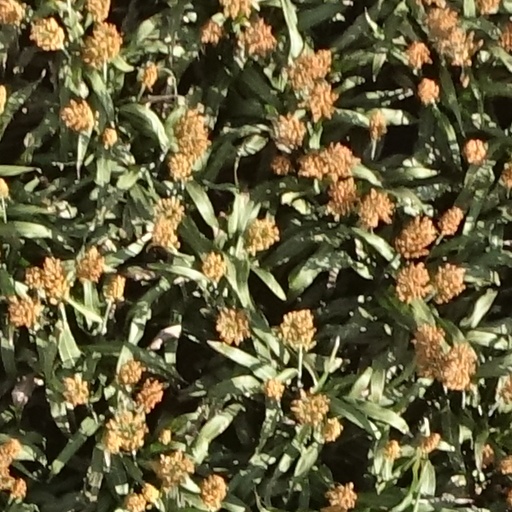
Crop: sorghum